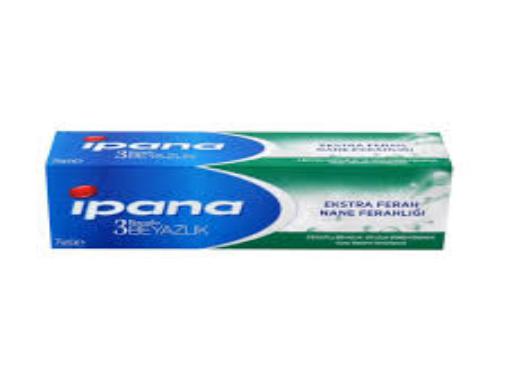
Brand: Ipana
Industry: Necessities